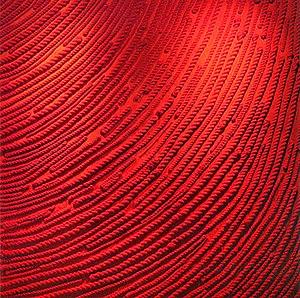
Vers un autre demain, tapisserie de Michel Degand, Euralliance à Lille
Michel Degand, né en 1934 à Loos-lez-Lille, est un artiste français, cartonnier, artiste peintre, plasticien et sculpteur.